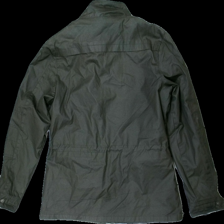
View: back
Type: Jacket
Category: Men
Brand: Not in the list
Brand text on label: south west
Colors: Green
Material: 83% cotton 17% acrylic
Cut: Regular
Size: L
Season: Spring
Damage location: middle right
Damage 2 location: middle left
Damage 3 location: middle right
Price range: 50-100
Recommended usage: Reuse
Description: grön jacka